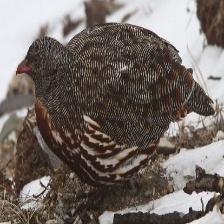
Species: SNOW PARTRIDGE
Scientific name: LERWA LERWA
ImageNet parent category: partridge